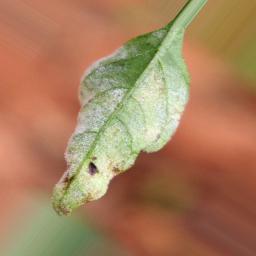
Label: powdery mildew